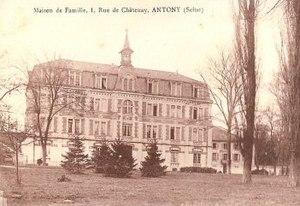
Antony, commune française de la région Île-de-France dispose d'un riche patrimoine qui s'est enrichi à travers les siècles, tant sur les plans historique que botanique.
La Maison Saint-Jean, ancienne propriété Chénier dite de la Belle Levantine, est une maison de maître du début de XIXᵉ siècle.
Antony est une commune française, sous-préfecture du département des Hauts-de-Seine, située dans la métropole du Grand Paris en région Île-de-France. Jusqu'en 1968, Antony faisait partie du département de la Seine.